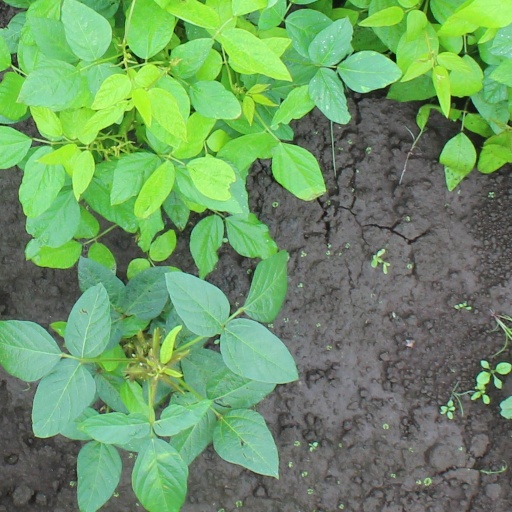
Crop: soybean